Badr al-Zaman Gharib

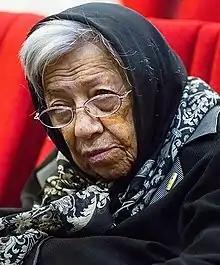
Gharib in 2017

Badr al-Zaman Gharib Garakani (August 23, 1929 – July 28, 2020) was an Iranian linguist. She was the only permanent female member of the Academy of Persian Language and Literature, a lasting figure and advisor to the head of this academy.